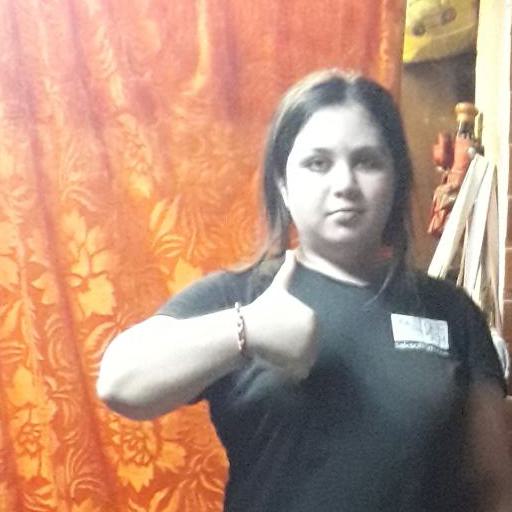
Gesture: like